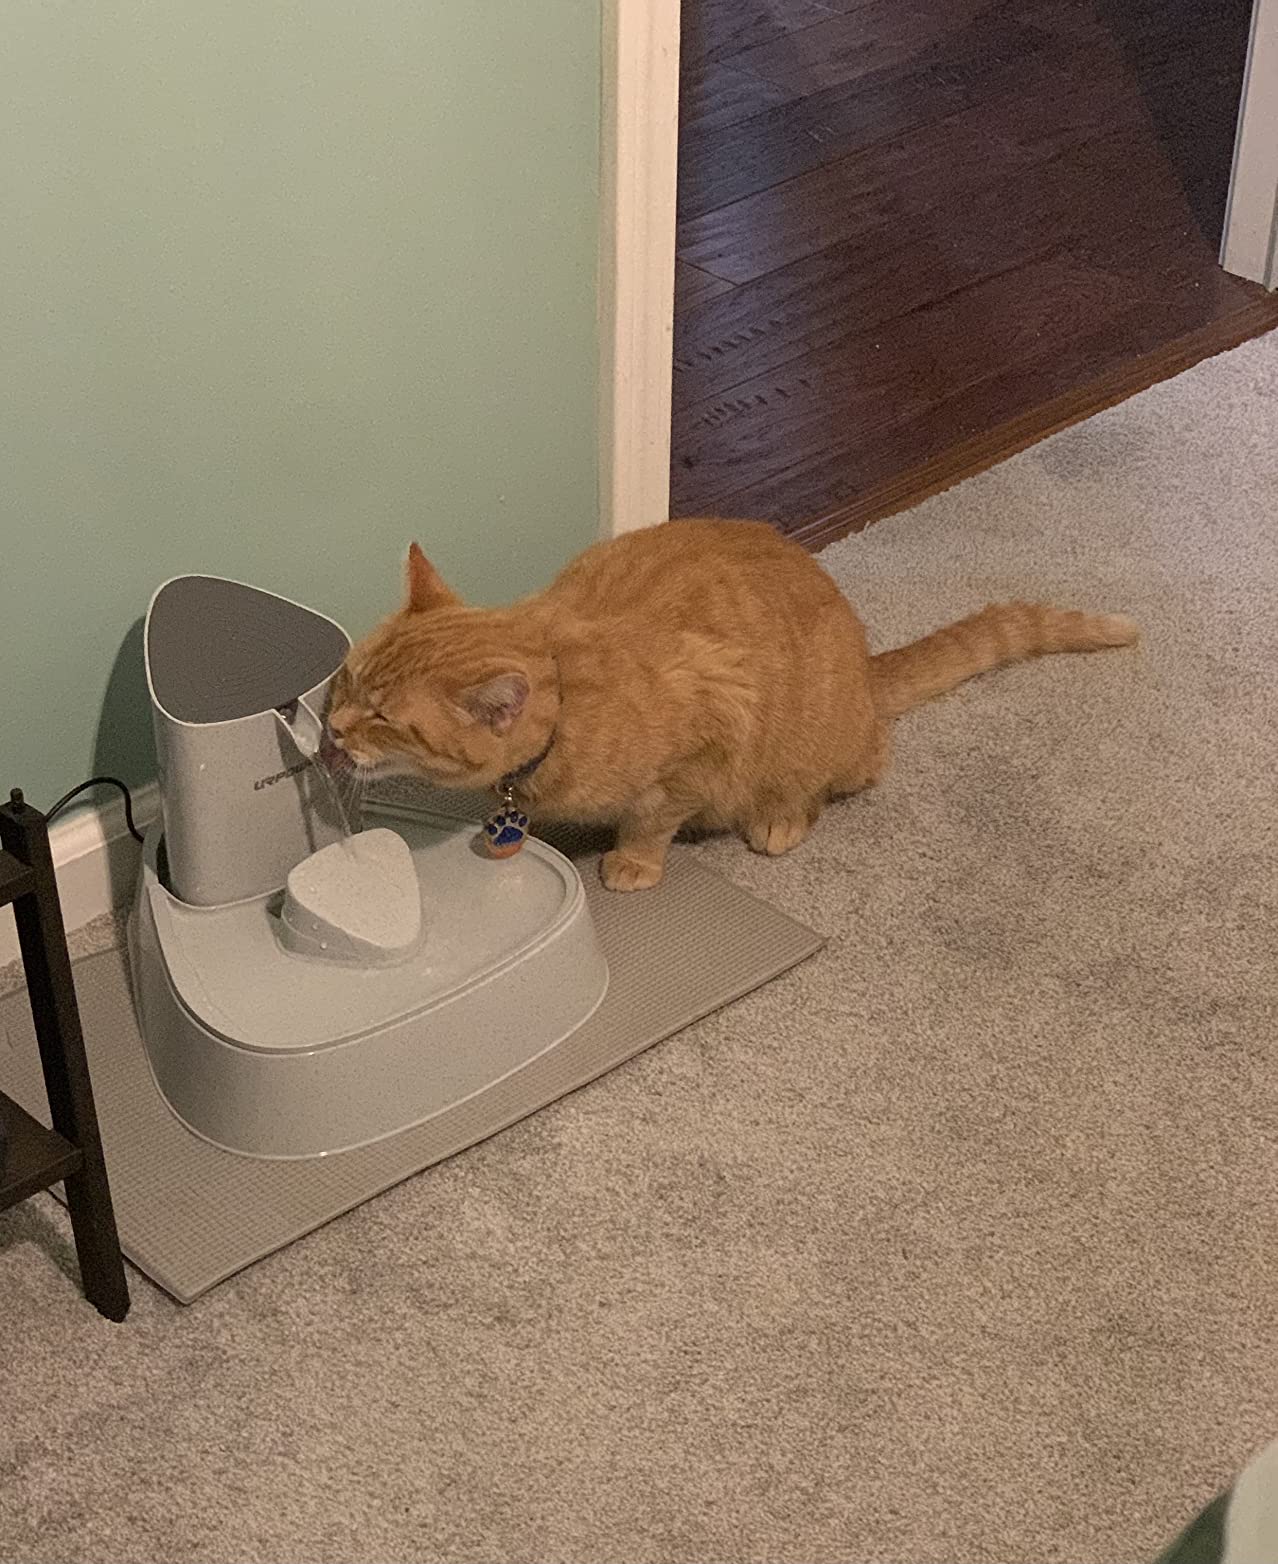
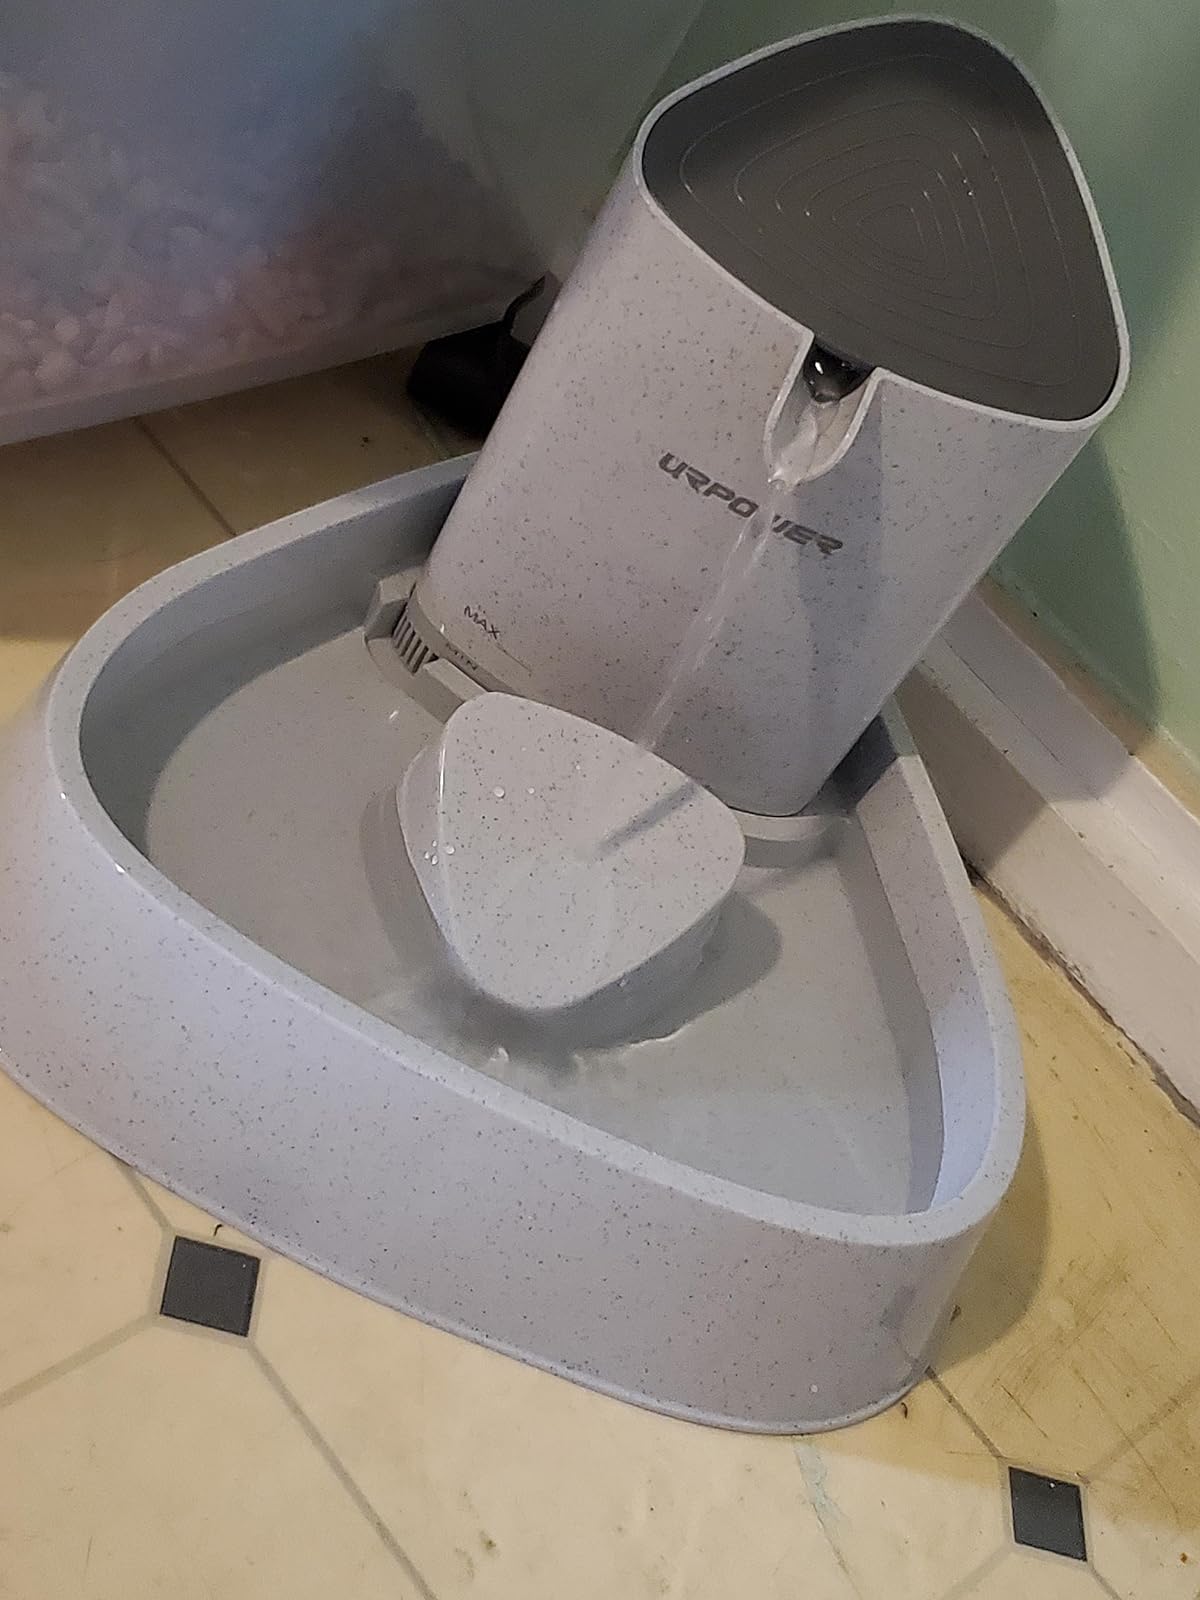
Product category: items_bowl
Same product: yes